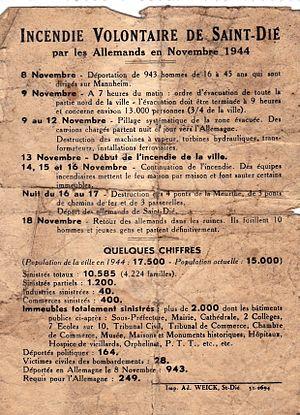
Reproduction d'un document trouvé dans les archives de feu mon oncle Gaston Richardot, scanné par mes soins
Cet article traite des principaux événements liés à l'occupation humaine à Saint-Dié-des-Vosges, dans le département français des Vosges.